1st Reconnaissance Squadron

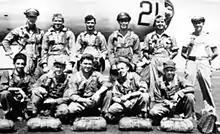
1st Bombardment Squadron crew of the "Twentieth Century Limited", Boeing B-29A-45-BN Superfortress 44–61797.

The 1st Bomb Squadron conducted its first combat mission on 9 February 1945, against a Japanese naval airfield located on the island of Moen at Truk atoll (now known as the Chuuk Islands). Flown by day at an altitude of , it was in actuality a further training mission, encountering no opposition. Its second mission was to Iwo Jima on 12 February, one week prior to D-Day for Operation Detachment. The capture of Iwo Jima had as its objective an emergency landing field for Twentieth Air Force bombers attacking Japan and a base for escorting P-51 and P-47 fighters.